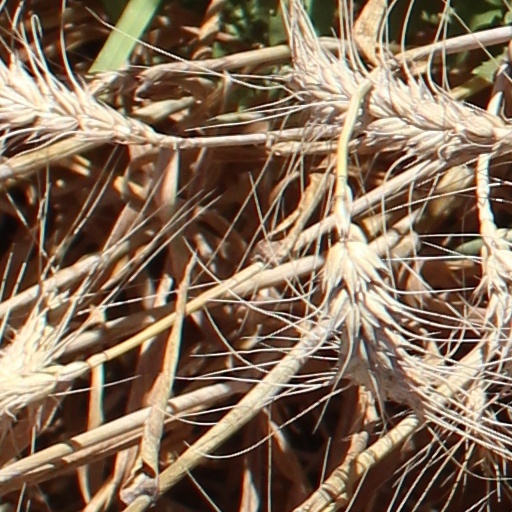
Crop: wheat